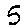
Label: 5